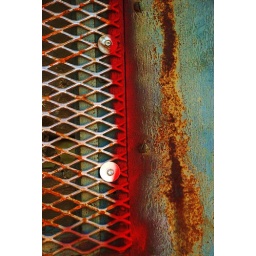
Part of window on building at the train station in Lincoln, Ne.